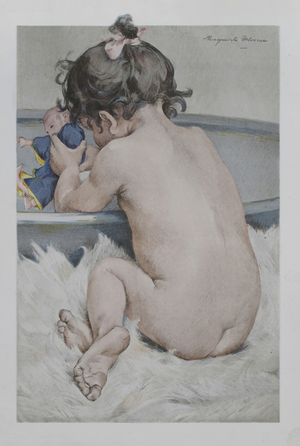
Marguerite Delorme, née le 10 septembre 1876 à Lunéville et morte le 26 juillet 1946 à Lille est une artiste peintre orientaliste française.